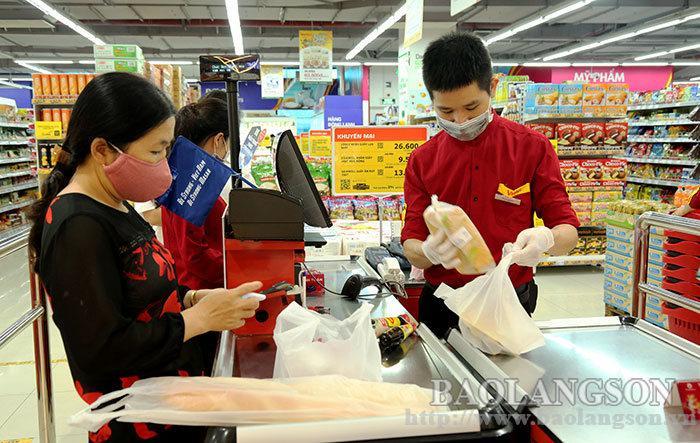
có một người phụ nữ mặc áo đen đang đứng trước quầy thanh toán